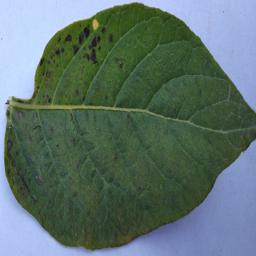
Etiqueta: Tizon_Temprano